Leraldo Anzaldua

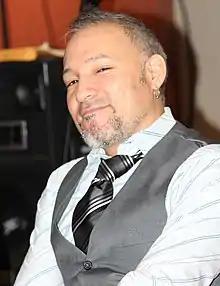
Anzaldua at Animate Miami in 2013

Leraldo Anzaldua (born June 22, 1975) is an American voice actor, ADR director, scriptwriter and stunt coordinator. He has an M.F.A. in acting from the University of Houston. In anime, he is known for providing the English voice of Yuta Togashi from the "Chunibyo" series, Ken Washio in "Gatchaman", and Zed in "Kiba".